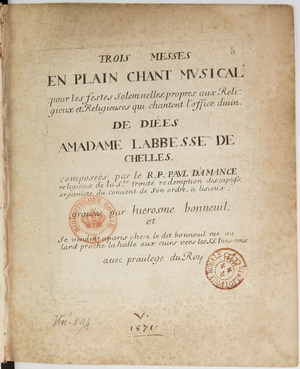
Titre page of Paul Damance's Trois messes en plain-chant (Paris, 1687)
Paul Damance [D’Amance], né vers 1650 et mort après 1718, est un religieux de l’ordre de la sainte Trinité et rédemption des captifs, qui a fait paraître entre 1687 et 1707 plusieurs messes en « plain-chant musical ».